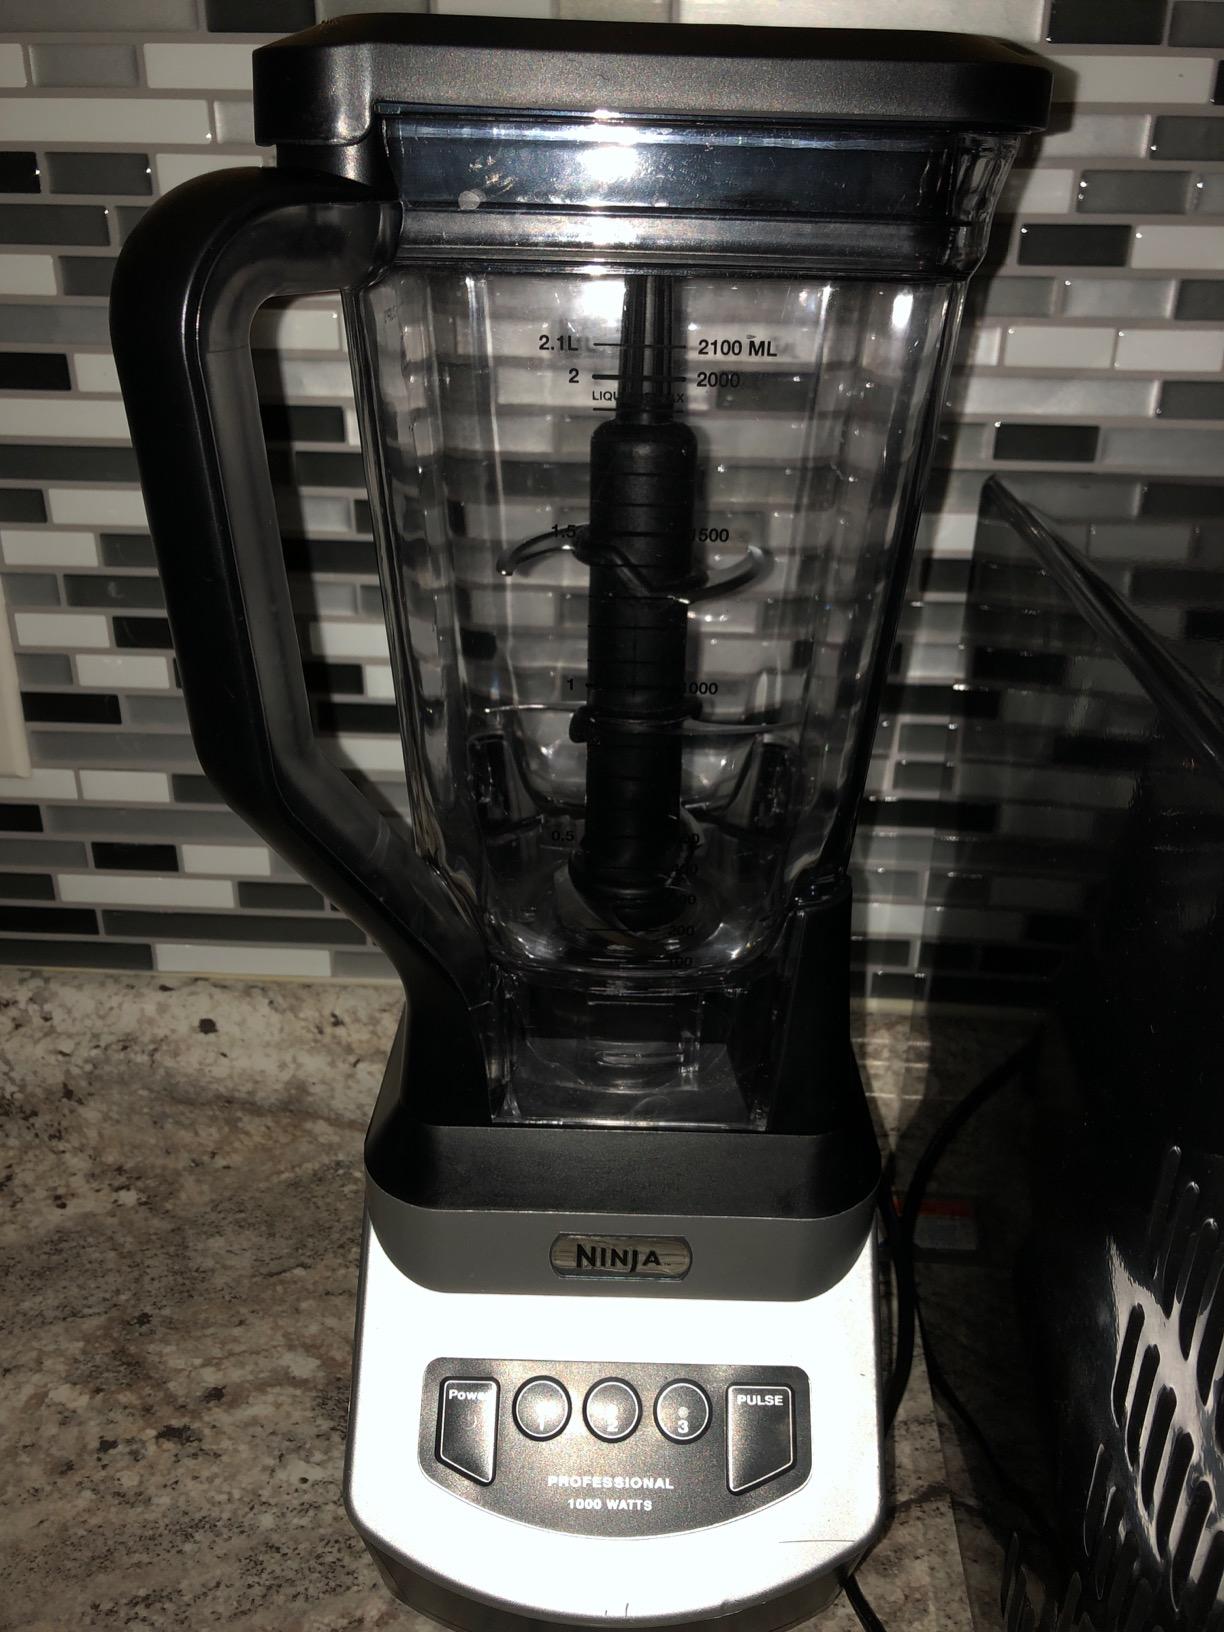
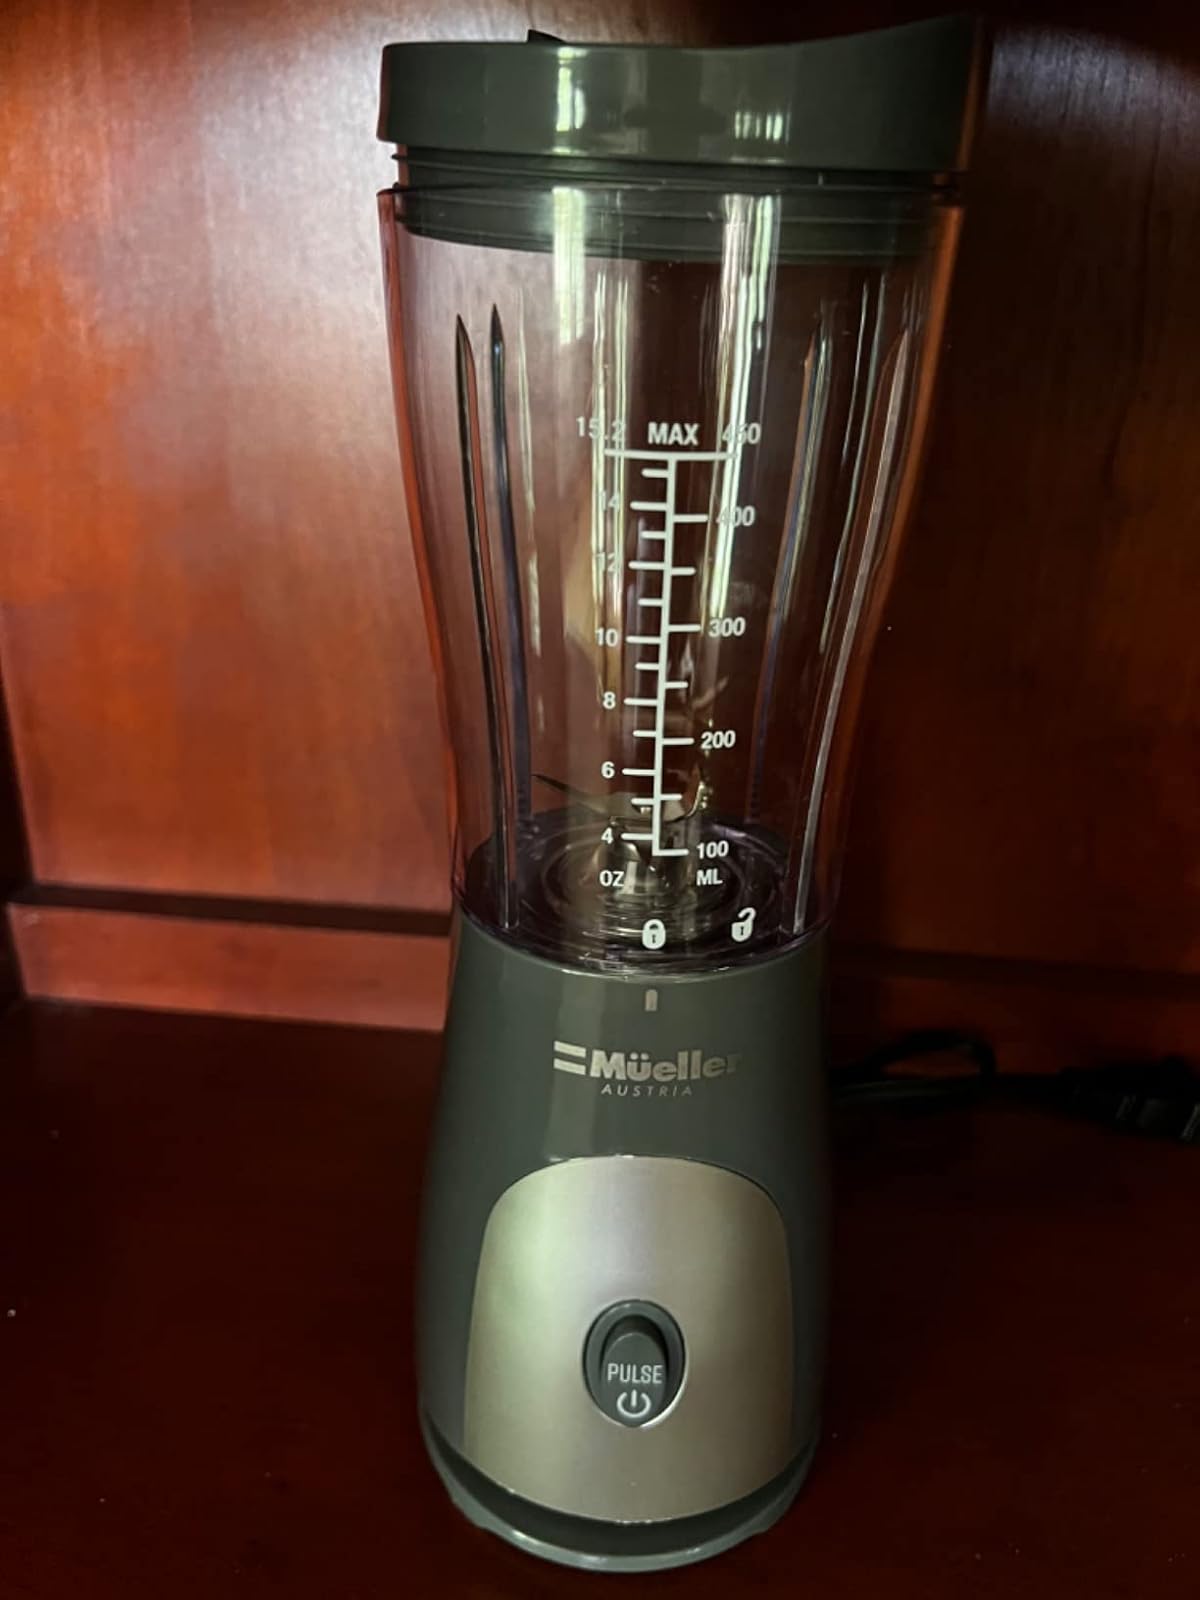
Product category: items_blender
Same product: no